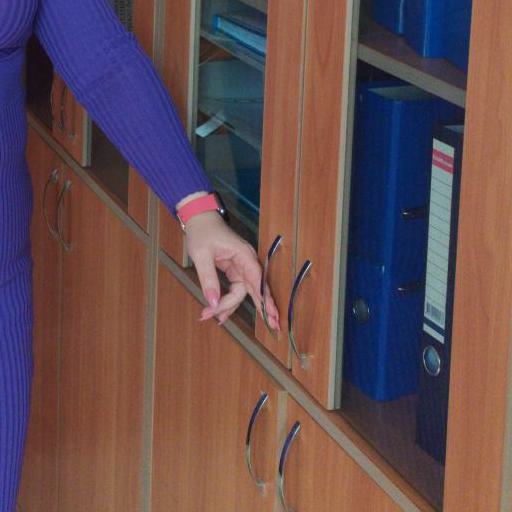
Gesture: no_gesture